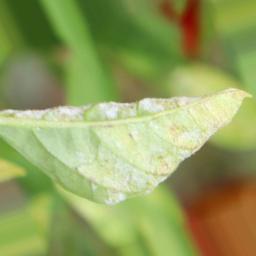
Label: powdery mildew